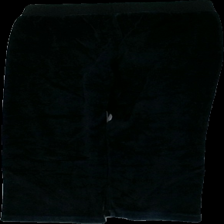
View: back
Type: Trousers
Category: Children
Brand: Not in the list
Brand text on label: livly
Colors: Black
Material: 100% cotton
Cut: Regular
Season: All
Damage 2 location: middle right
Damage 3 location: middle right
Price range: <50
Recommended usage: Export
Description: svarta sammetsbyxor, mycket luddiga, saknar snöre i midjan
Comment: saknar snöre i midjan